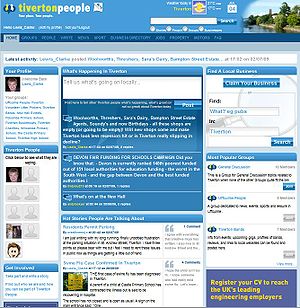
Websted / Formål
Skærmbillede fra en portal for et byområde
Et websted indeholder en eller flere websider med dokumenter/filer, der er tilgængelige på WWW via dataprotokollerne http og https.